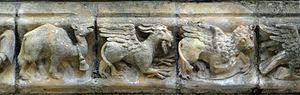
Église Saint-Laurent-et-Saint-Front de Beaumont-du-Périgord - Façade occidentale
L'église Saint-Laurent-et-Saint-Front est une église catholique située à Beaumont-du-Périgord, en France.